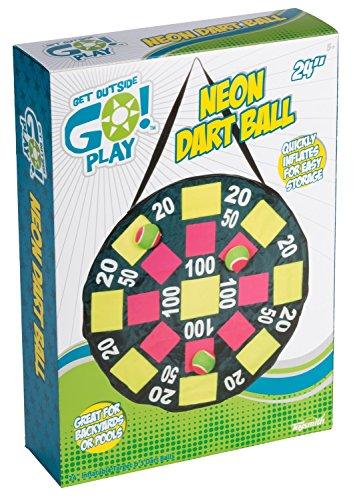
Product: Toysmith Get Outside GO! Neon Dart Ball Set, Packaging may vary
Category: Toys & Games | Games & Accessories | Board Games
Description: This play set includes an inflatable target with 3 dart balls for hours for competitive fun inside or outdoors.
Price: $16.78
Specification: ProductDimensions:24x4x24inches|ItemWeight:1.85pounds|ShippingWeight:1.95pounds(Viewshippingratesandpolicies)|DomesticShipping:ItemcanbeshippedwithinU.S.|InternationalShipping:ThisitemcanbeshippedtoselectcountriesoutsideoftheU.S.LearnMore|ASIN:B000ASBIJE|Itemmodelnumber:50055|Manufacturerrecommendedage:36months-15years